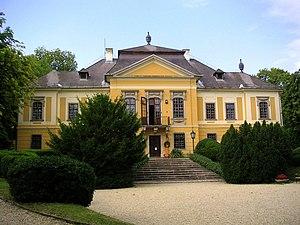
Noszvaj est un village et une commune du comitat de Heves en Hongrie.